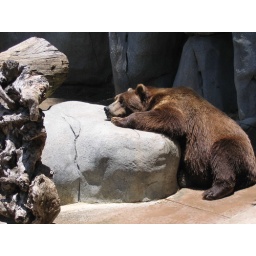
A brown bear &lt;i&gt;(Ursus arctos)&lt;/i&gt; at the San Diego Zoo in California.